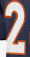
Number: 2